George Baksa

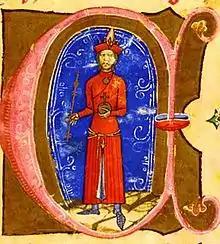
Ladislaus IV as depicted in the "Illuminated Chronicle". Regardless of his controversial policy, George Baksa was considered a long-time supporter of his rule. He was among the last nobles, who left his allegiance

After a chaotic period of internal struggles, which characterized the minority rule of Ladislaus IV, the national diet, which convened in May 1277, declared Ladislaus to be of age and authorized the 15-year-old monarch to restore internal peace with all possible means. George Baksa emerged as a faithful and skilled military general of the king in that transition period, when Ladislaus IV made partial successes to strengthen the royal power. The king intended to eliminate the Geregyes' power in Bihar County and the surrounding region, who aspired to establish an oligarchic province independently of the monarch. Their relative, Roland, son of Mark ruled the territory through from Szepesség to Transylvania via Nyírség. King Ladislaus sent his two generals, Finta Aba and George Baksa, both of them were landowners in the nearby Upper Hungary, to defeat him. Roland was killed in a battle in the winter of 1277. Thereafter, George defeated and captured Geregye II, one of the Geregye brothers, in early 1278, who was later sentenced to death and decapitated. It is possible that George also participated in the successful siege of Nicholas Geregye's fortress at Adorján (now Adrian in Romania) in the first half of 1278; the Geregyes ultimately lost their influence and power. Following that, George joined Ladislaus' royal campaign with the alliance of Rudolf I of Germany against Ottokar II of Bohemia. The Hungarian–Cuman and Austrian reconnaissance armies sent on 18–19 August 1278, led by George Baksa and Berthold von Emersberg, respectively, caused a heavy loss to the Bohemian army, who besieged the castle of Laa. The Hungarian troops plundered the surrounding region, and George even captured three Austrian ministeriales during the clashes at the fort. After that, Ottokar abandoned the siege and marched southwards. George and his troops returned to the royal camp on 20 August. George participated in the Battle on the Marchfeld, took place on 26 August 1278, where Ottokar was killed. During the campaign, he captured altogether twelve Bohemian noblemen as hostages in exchange for ransom.